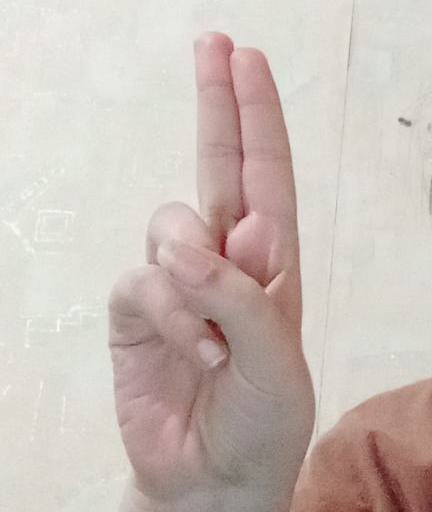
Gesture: two_up